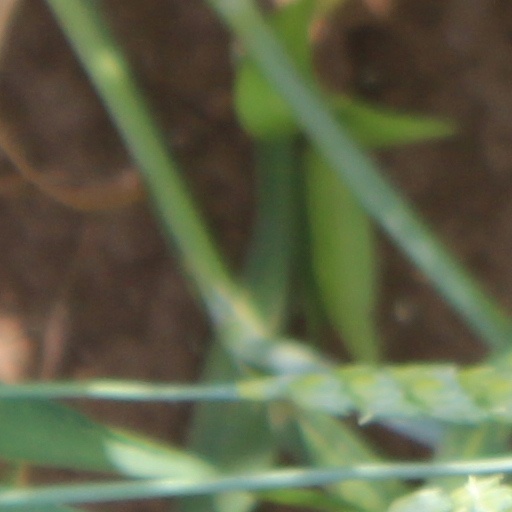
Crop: wheat